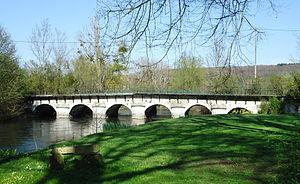
Pont des Planches (vue amont) - Acquigny - Eure (27)
Le Pont des Planches est un ouvrage d'art qui enjambe l'Iton sur la commune d'Acquigny, dans le département de l'Eure, en amont du village, au lieu-dit Les Planches.
Acquigny est une commune française située dans le département de l'Eure, en région Normandie.